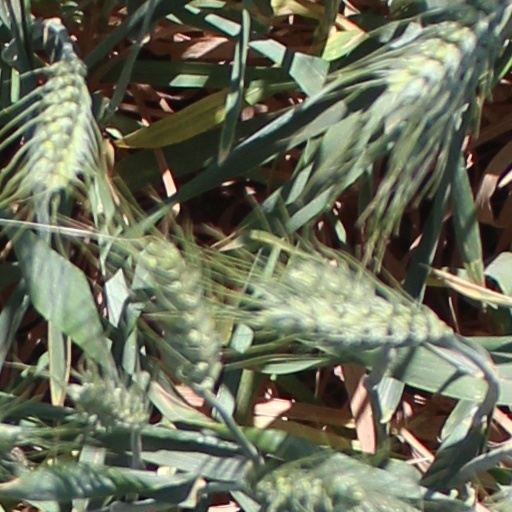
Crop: wheat